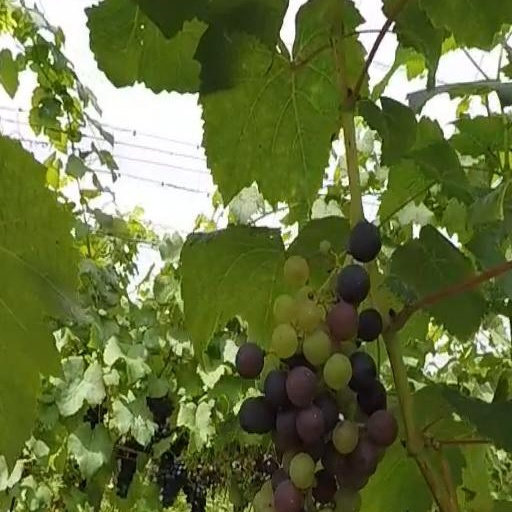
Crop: grape